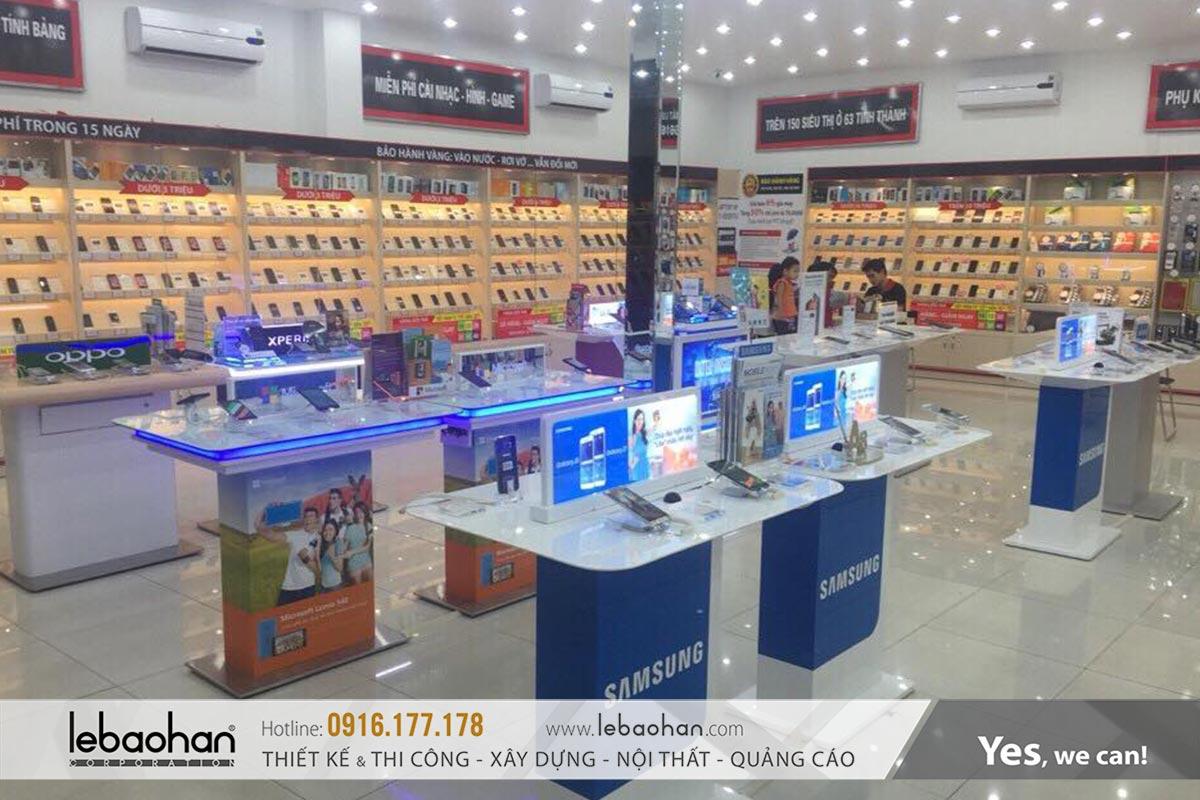
đây là khung cảnh chụp ở bên trong một cửa hàng điện thoại